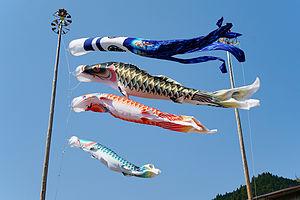
Les koi nobori, signifiant « banderole de carpe » en japonais, sont des manches à air en forme de carpe koï hissées au Japon pour célébrer Tango no sekku, évènement traditionnel qui est désormais une fête nationale, le Kodomo no hi.